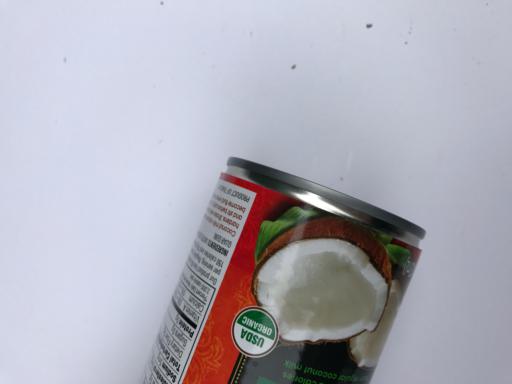
Waste category: metal